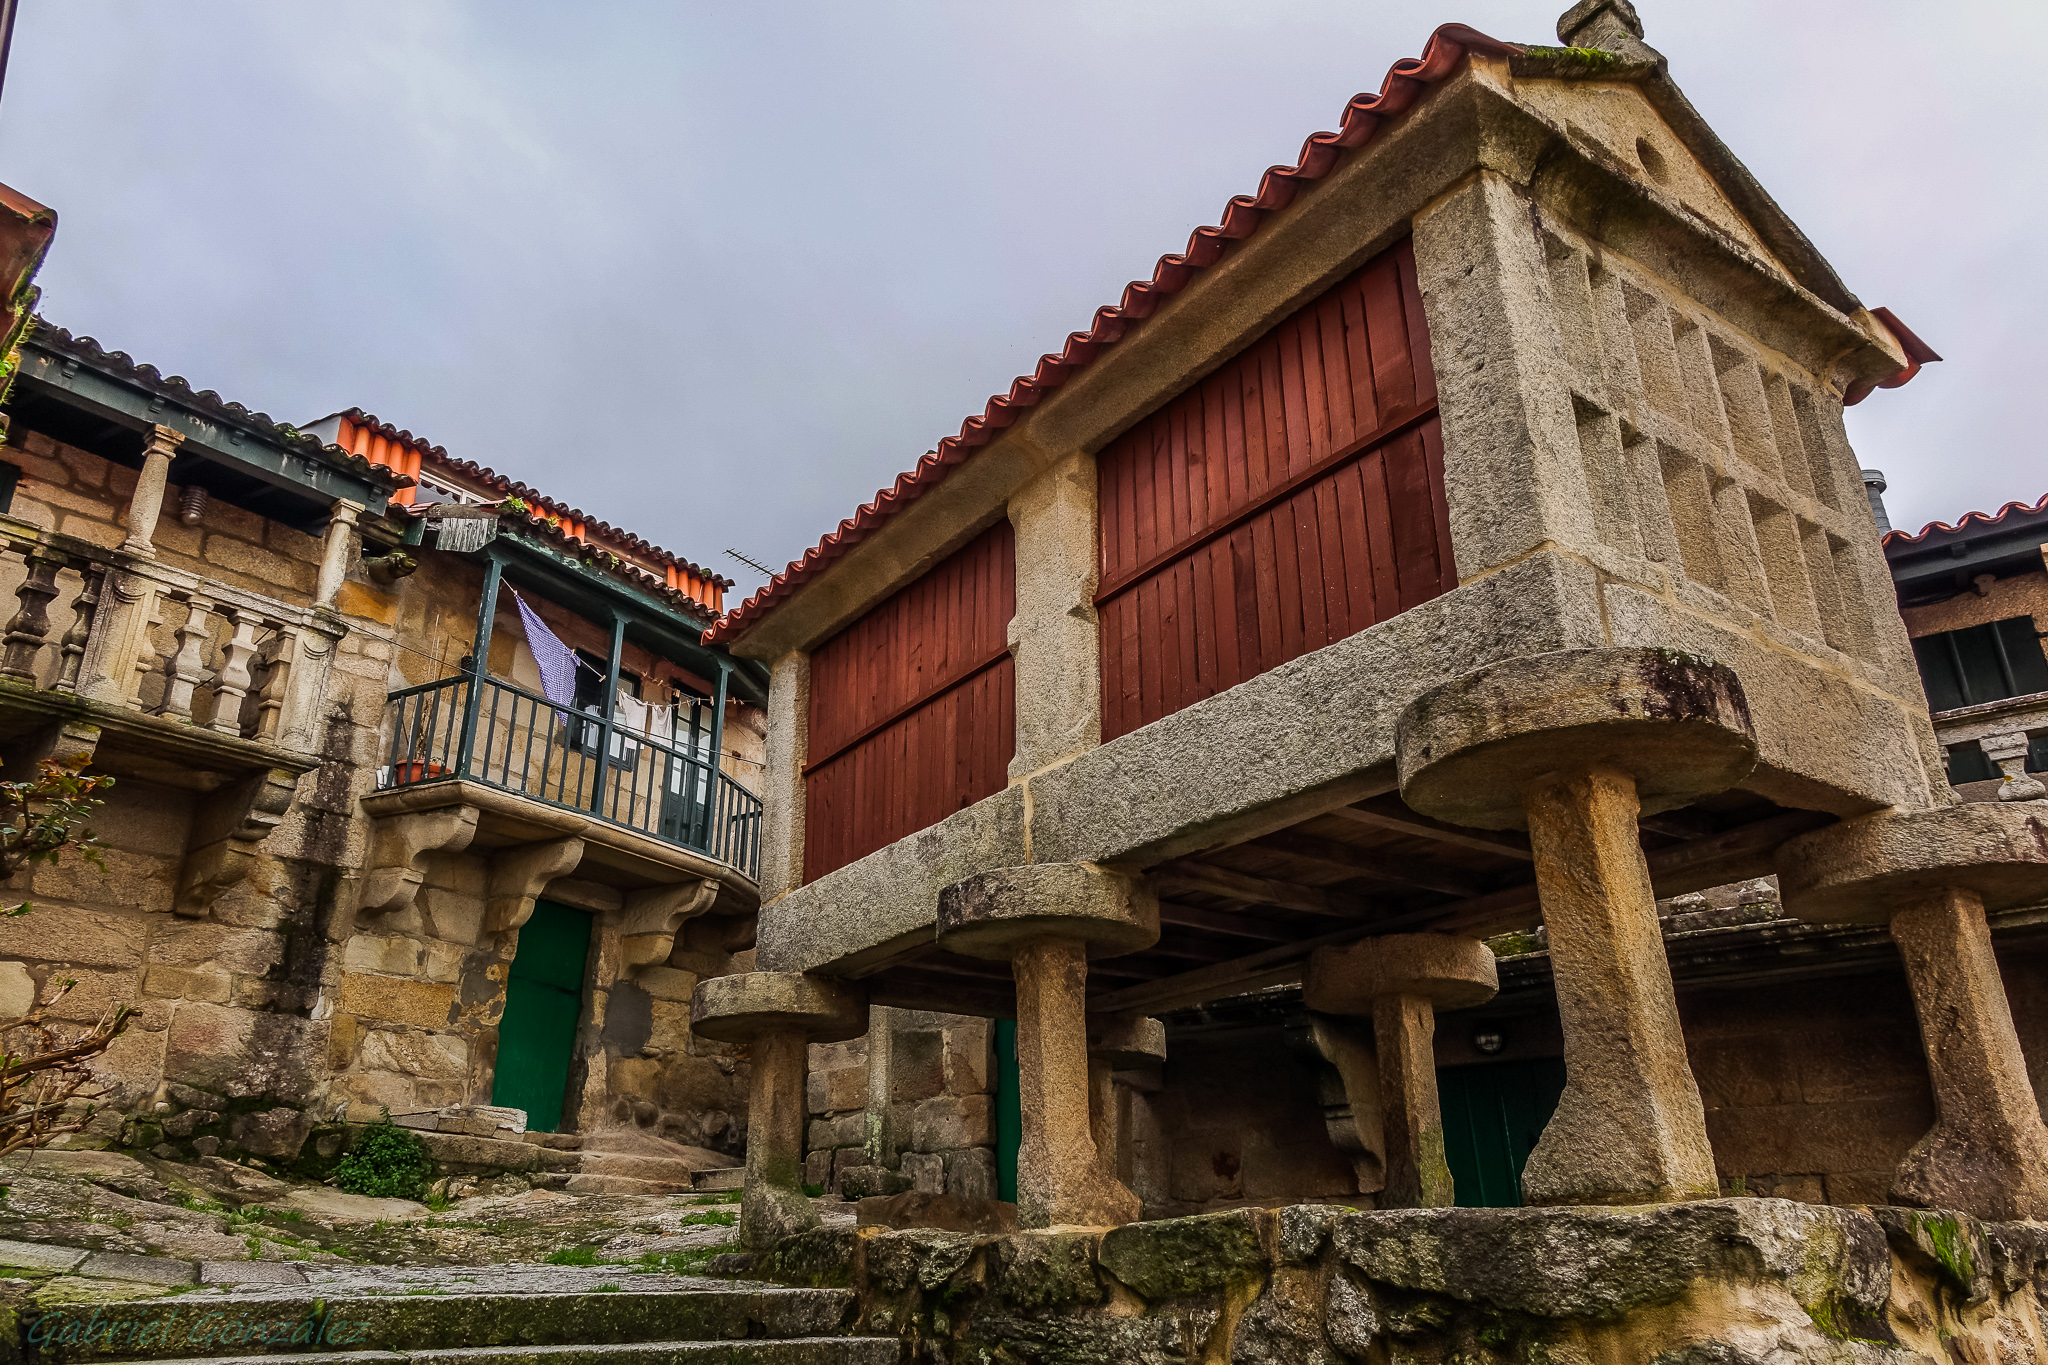
landscape, architecture, house, town, building, palace, wall, vacation, travel, village, landmark, facade, tourism, place of worship, spain, temple, ruins, monastery, galicia, pontevedra, combarro, history, paisajes, estate, espana, ggl1, gaby1, xovesphoto, sonyrx10, rx10, gphoto, xelodegalicia, canastros, horreos, gabrielcoru a, ancient history, human settlement